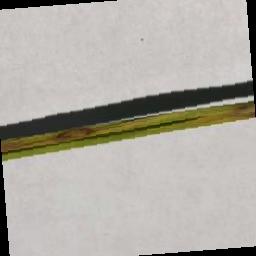
Label: Rice___Leaf_Blast